John R. Connolly

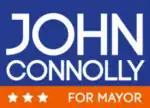
Mayoral campaign logo

In 2012, Connolly was the only council member to vote against the city's teachers' union contract, opposing the fact that it did not extend the school day. That same year, Connolly publicly supported school reform legislation that was pending in the Massachusetts Senate. Also in 2012, Connolly called for the resignation of Boston Public Schools Superintendent Carol Johnson due to her failure to fire a school headmaster who had in criminal court entered an admission to sufficient facts for a jury to convict him of domestic violence allegations that he assaulted his wife. Connolly, in turn, faced criticism from many leaders in the city's communities of color for demanding the resignation of Johnson (who is African American, and was well-liked within the city's communities of color).